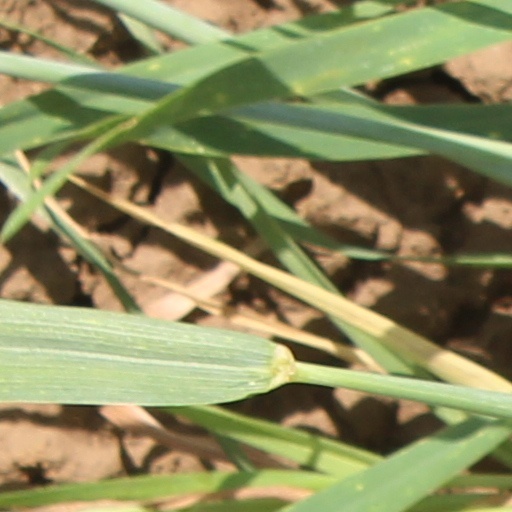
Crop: wheat